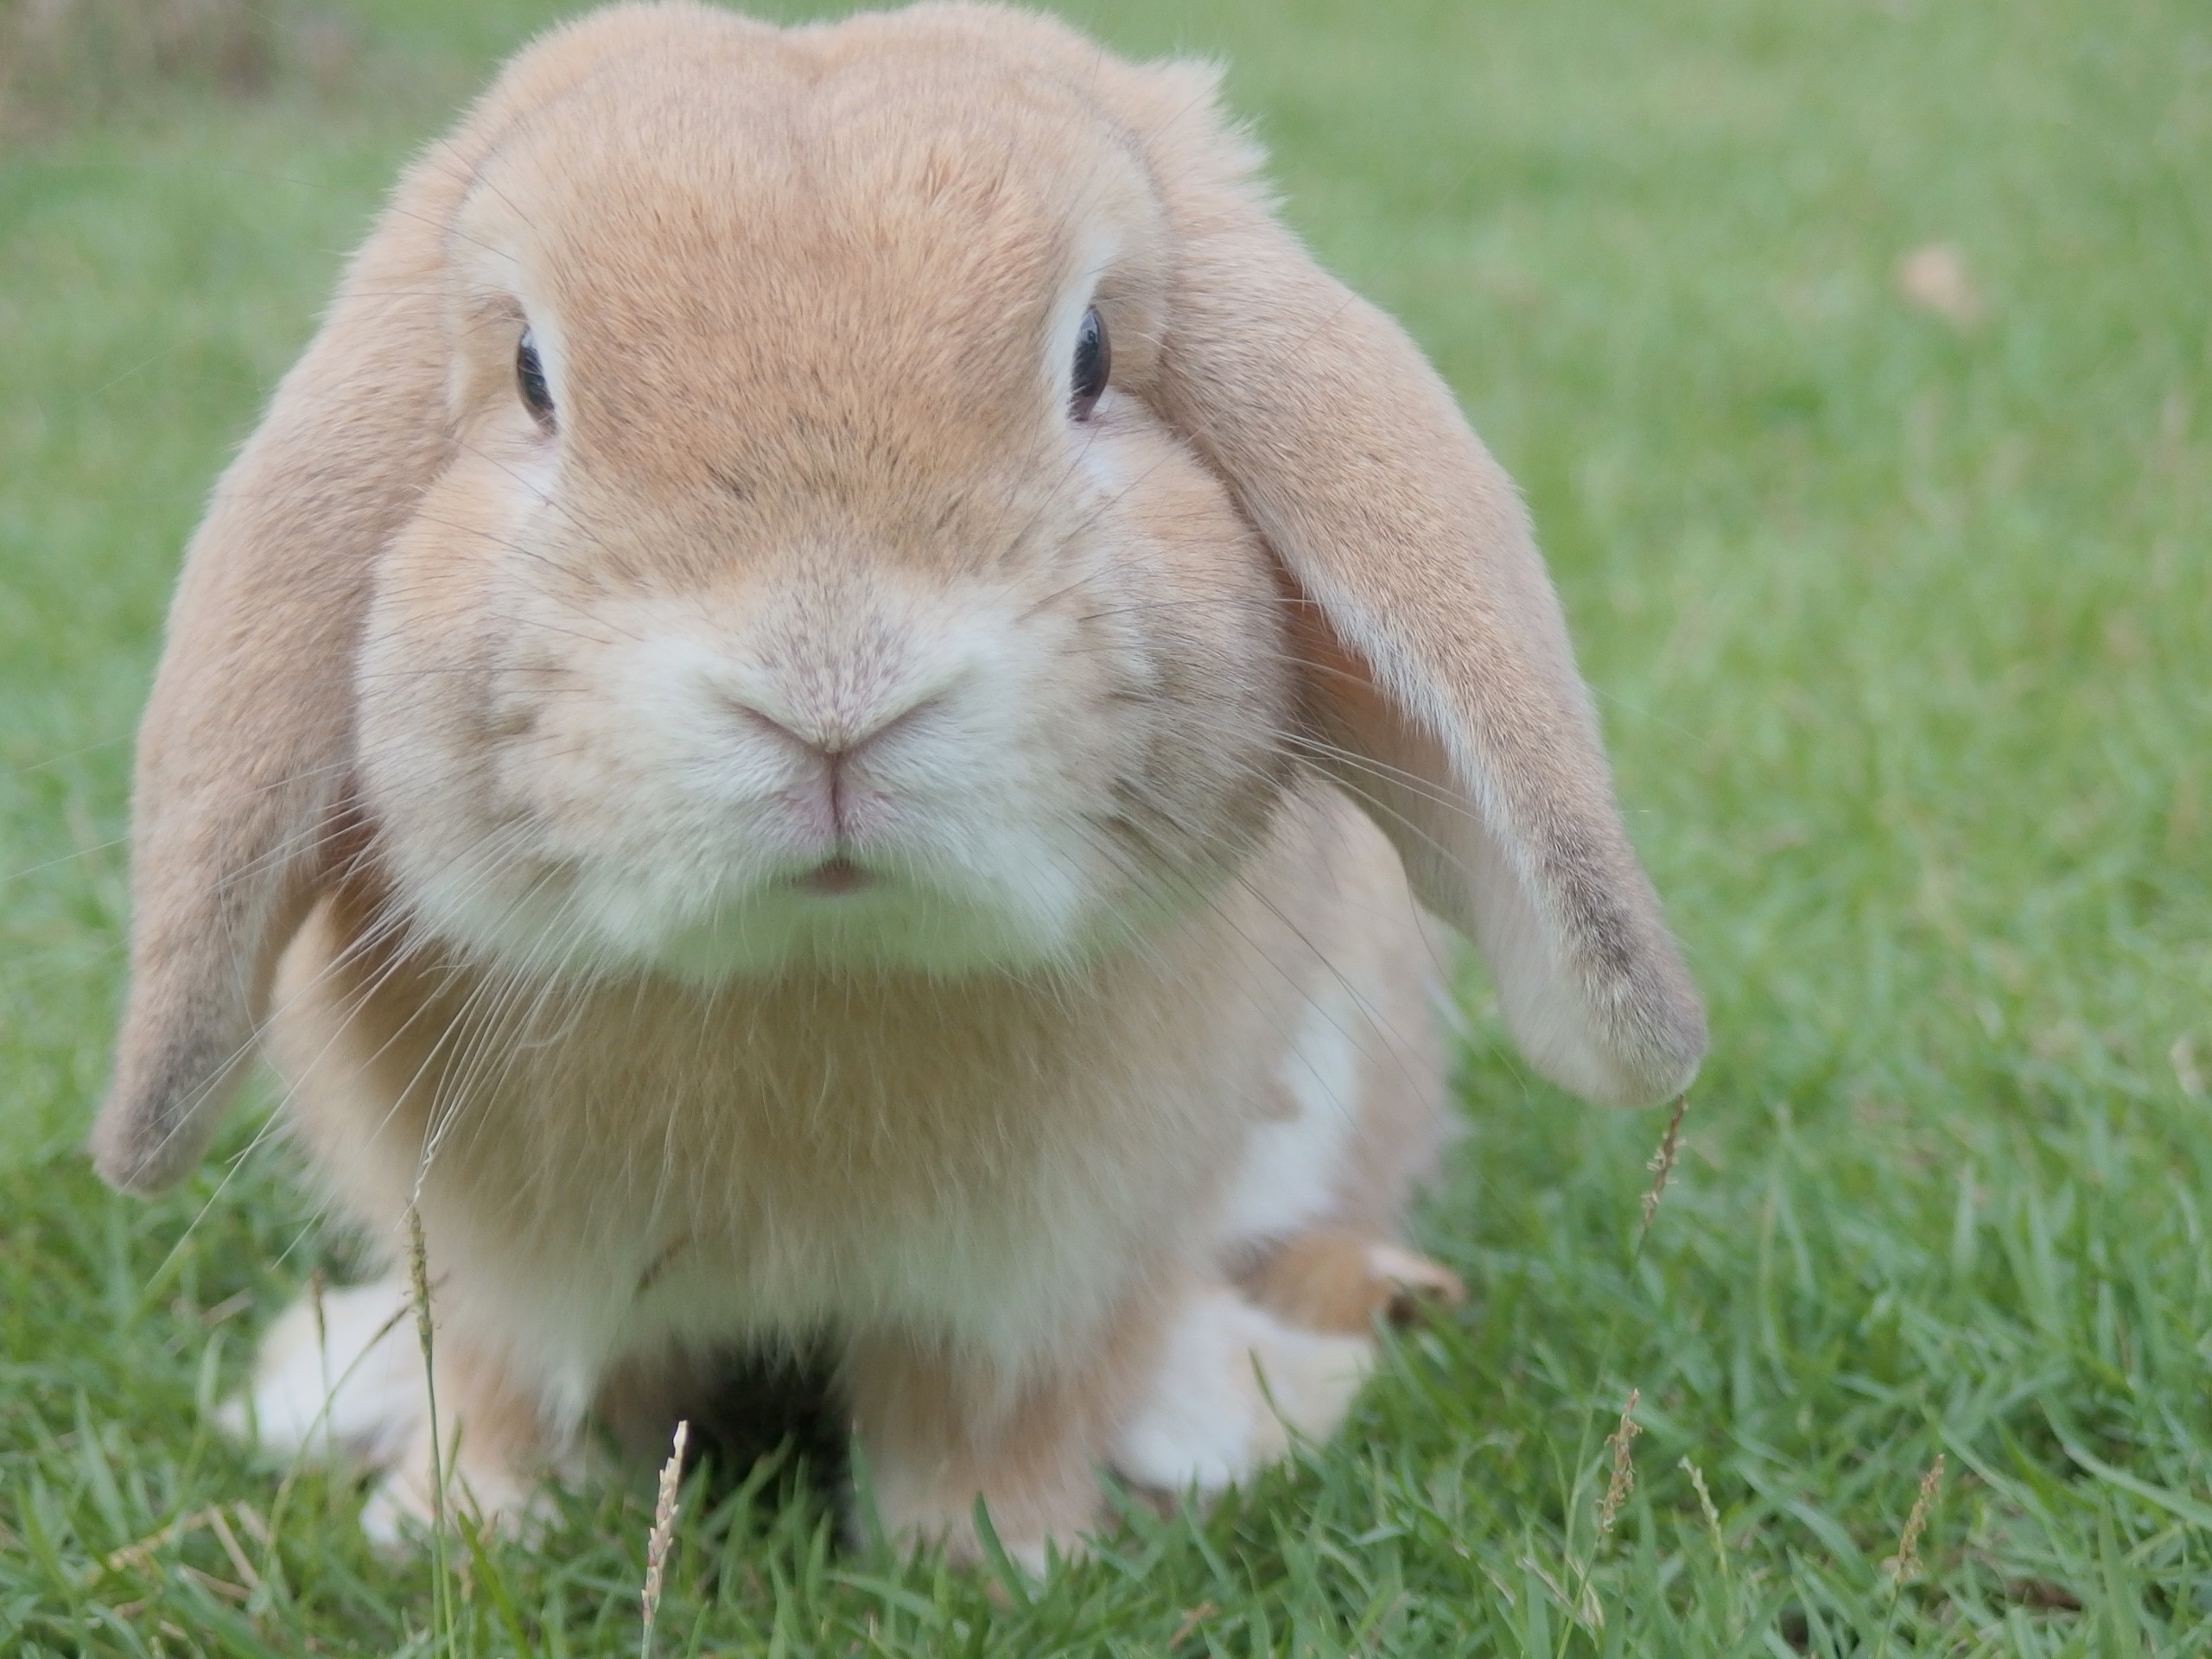
grass, animal, pet, fluffy, mammal, fauna, rabbit, nose, whiskers, vertebrate, bunny, domestic rabbit, rabits and hares